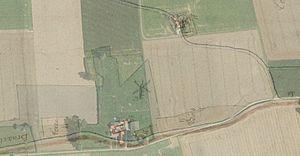
carte superposant par géolocalisation la carte satellite de la PPIGE et les cartes anciennes des archives du Nord
Terdeghem est une commune française relevant du département du Nord et de la région Hauts-de-France, située dans le Houtland au sein du Westhoek français.